Obudu Ranch International Mountain Race

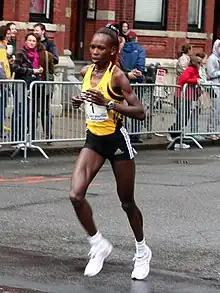
The 2007 winner of the women's race, Rita Jeptoo

The inaugural edition in 2005, the first ever professional mountain running race to be held in the country, mainly comprised Nigerian runners and a select group of invited professional mountain runners. The following two editions saw prominent mountain runners mix with established road runners for the first time: Stockholm Marathon winner Rita Jeptoo took the women's 2007 title. The women's race at the 2008 edition demonstrated the advantages of mountain running experience as Mestawet Tufa, that year's World Cross Country silver medallist, built up a large lead but struggled with the incline near the finish. She was overtaken by Mountain Running World Champion Andrea Mayr, who set a new course record, while Tufa collapsed and failed to finish just 50 m from the line.